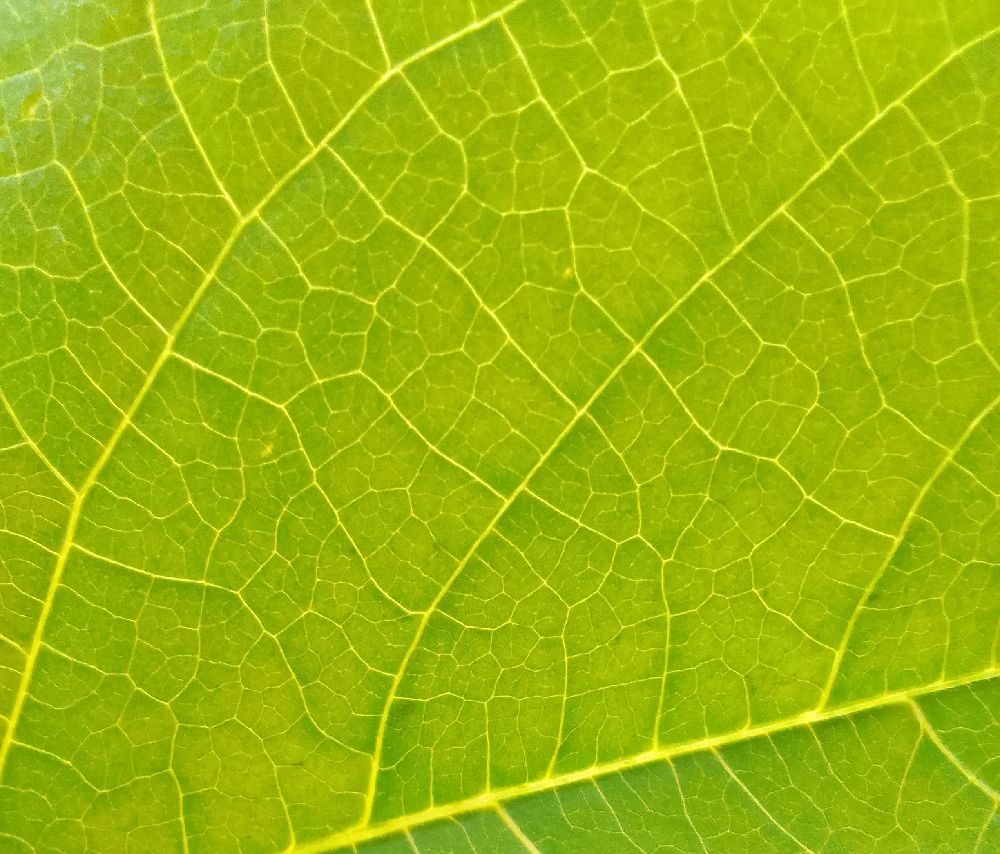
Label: healthy